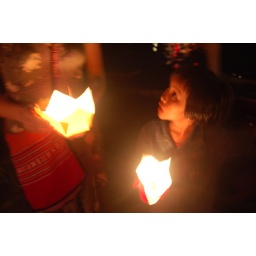
All the kids try to sell these little paper lanterns to float in the river